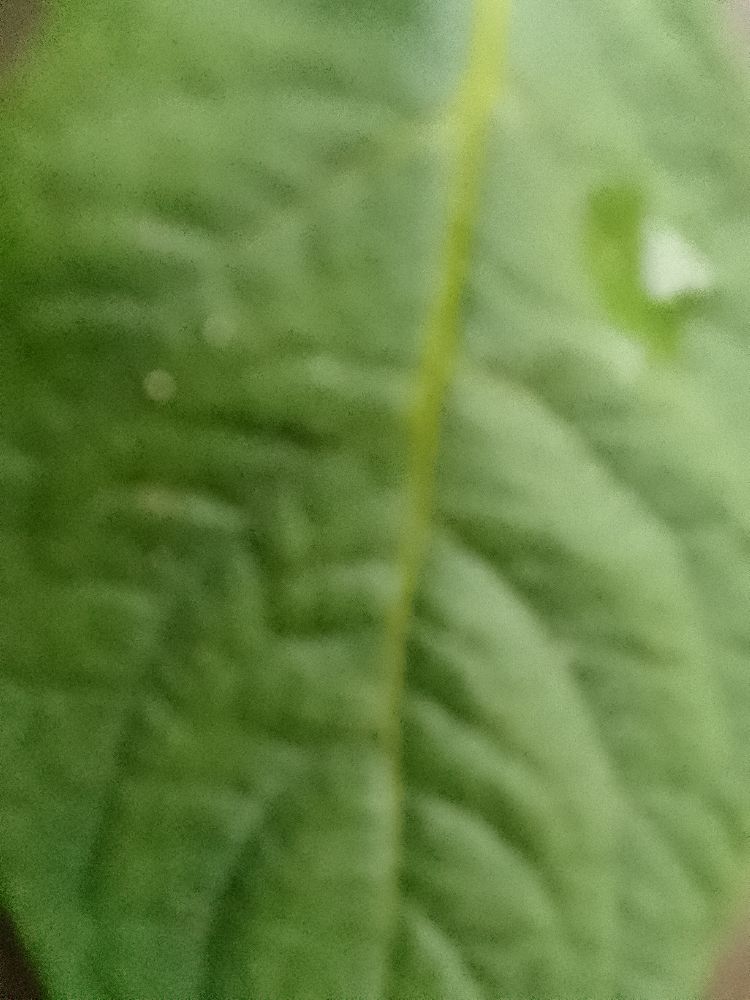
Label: Healthy